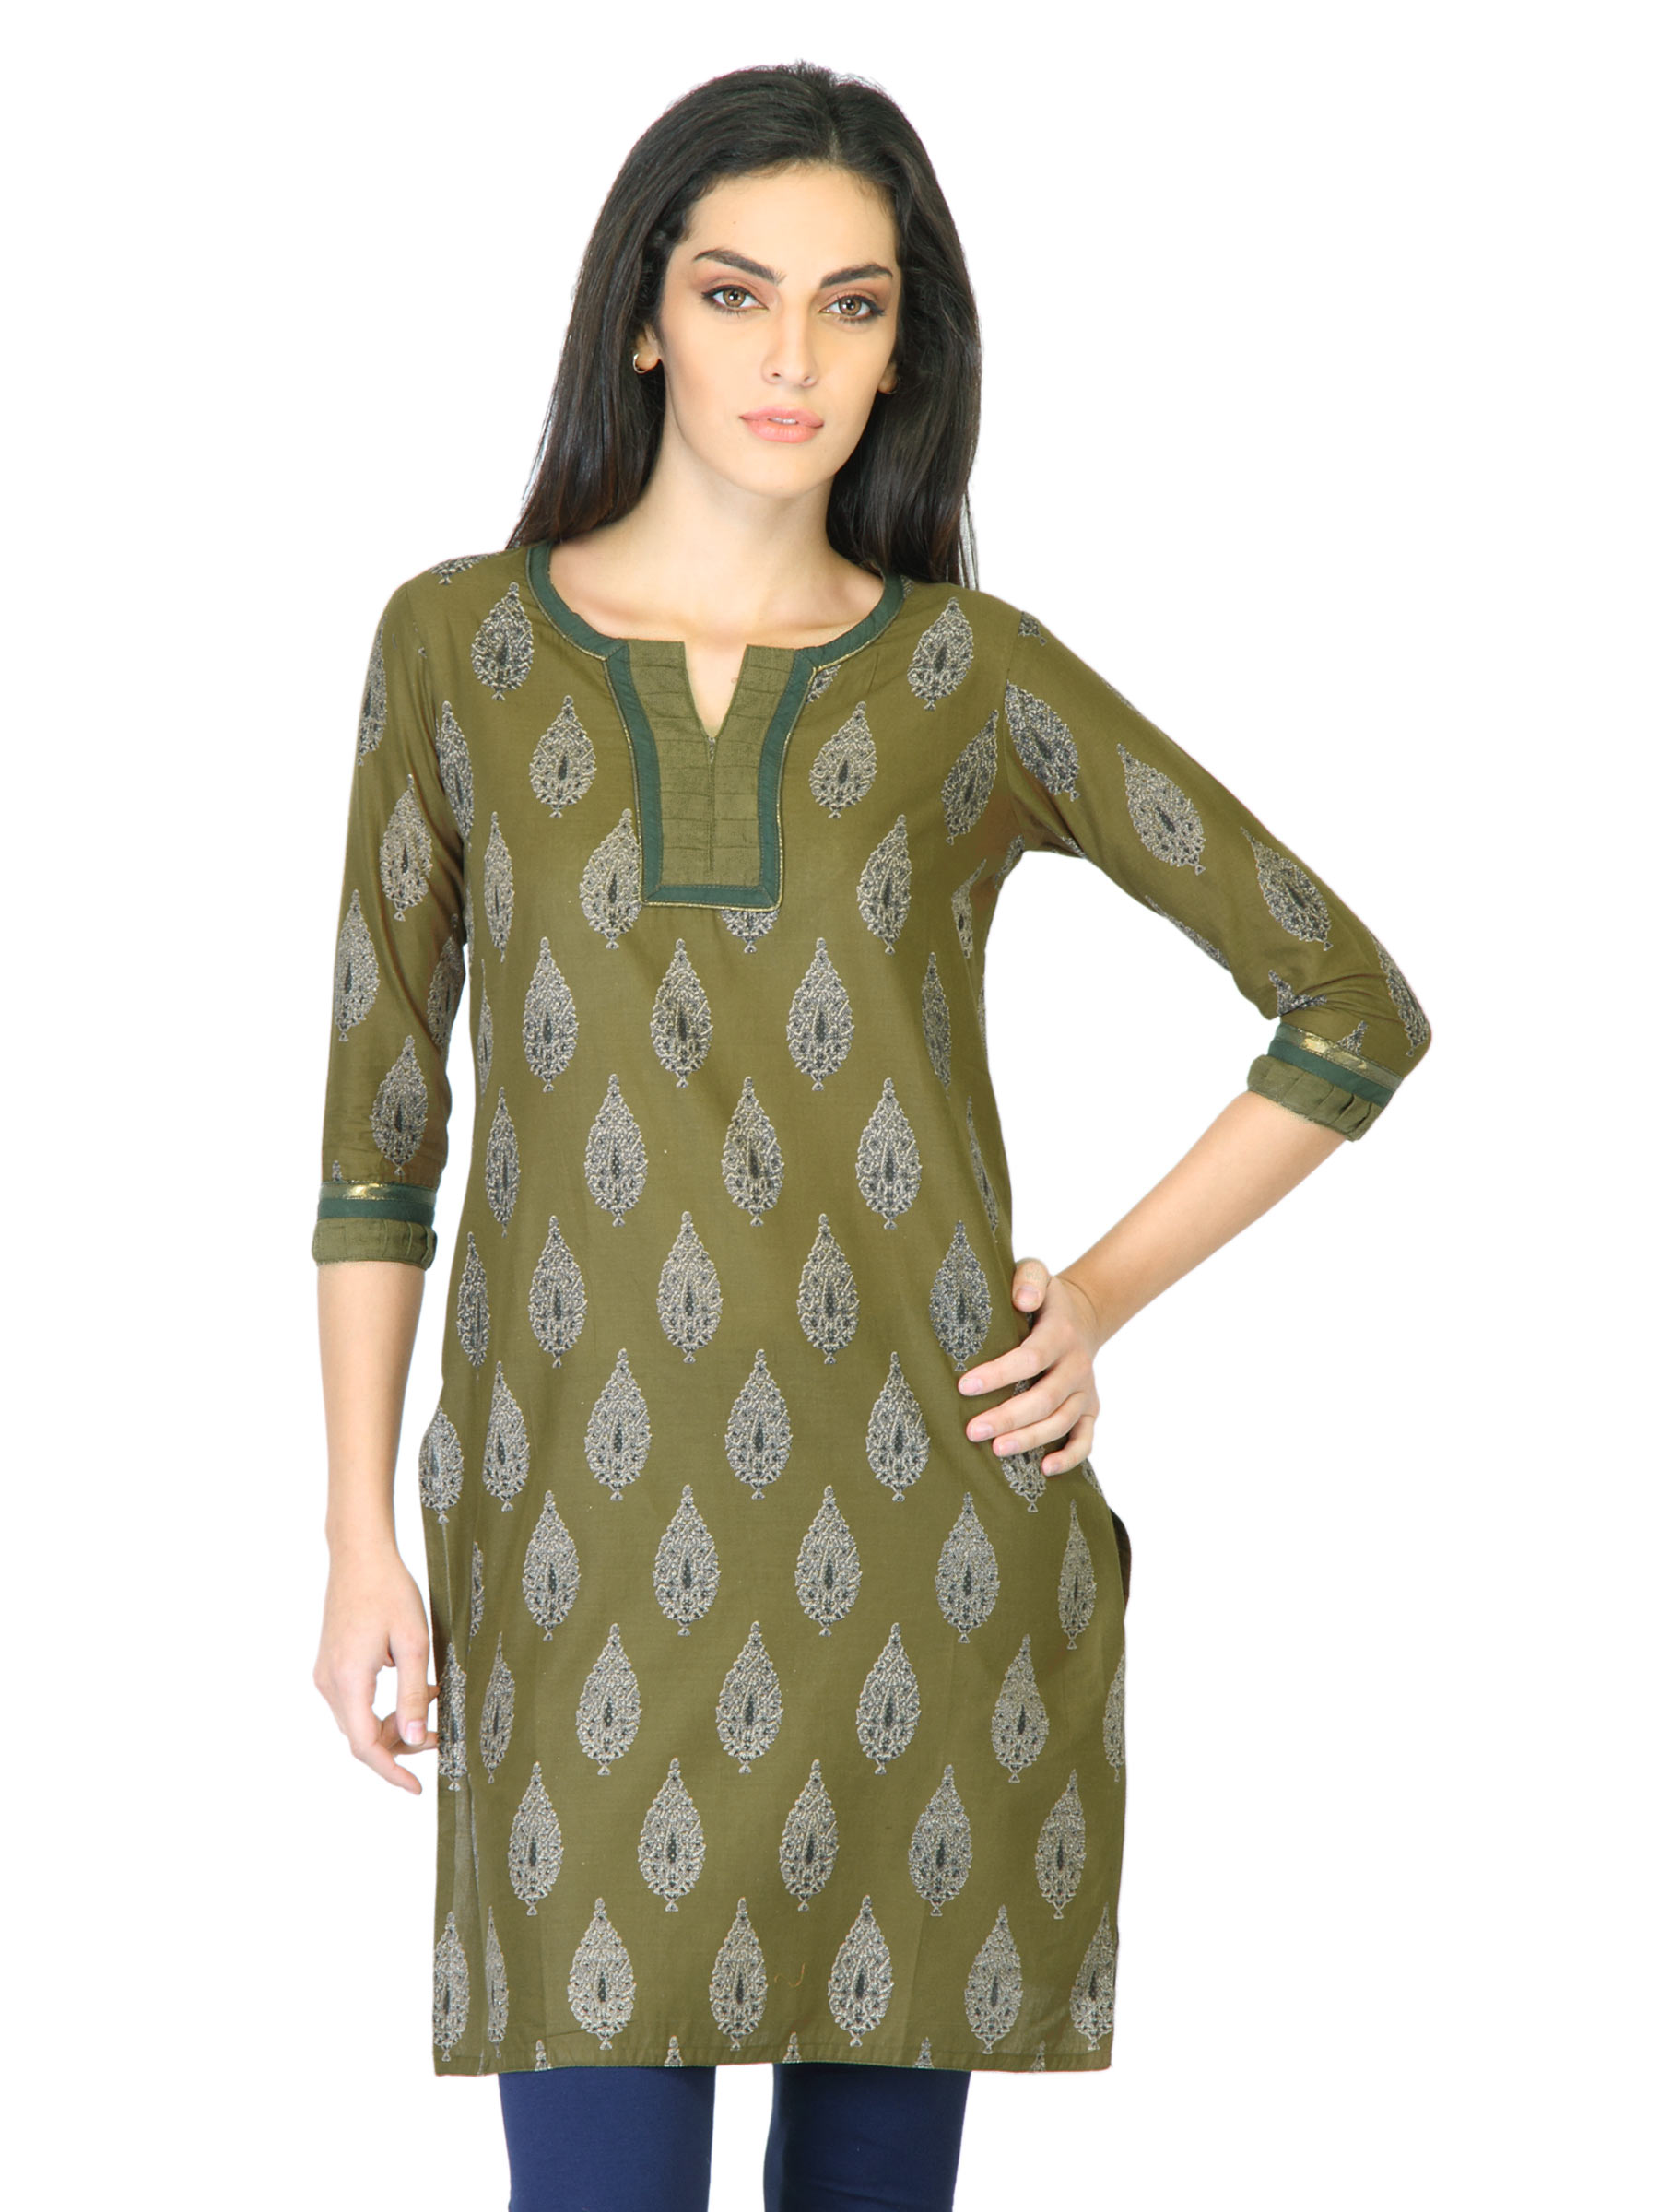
Vishudh Women Olive Printed Kurta
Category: Apparel / Topwear / Kurtas
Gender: Women
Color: Olive
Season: Fall 2011
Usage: Ethnic